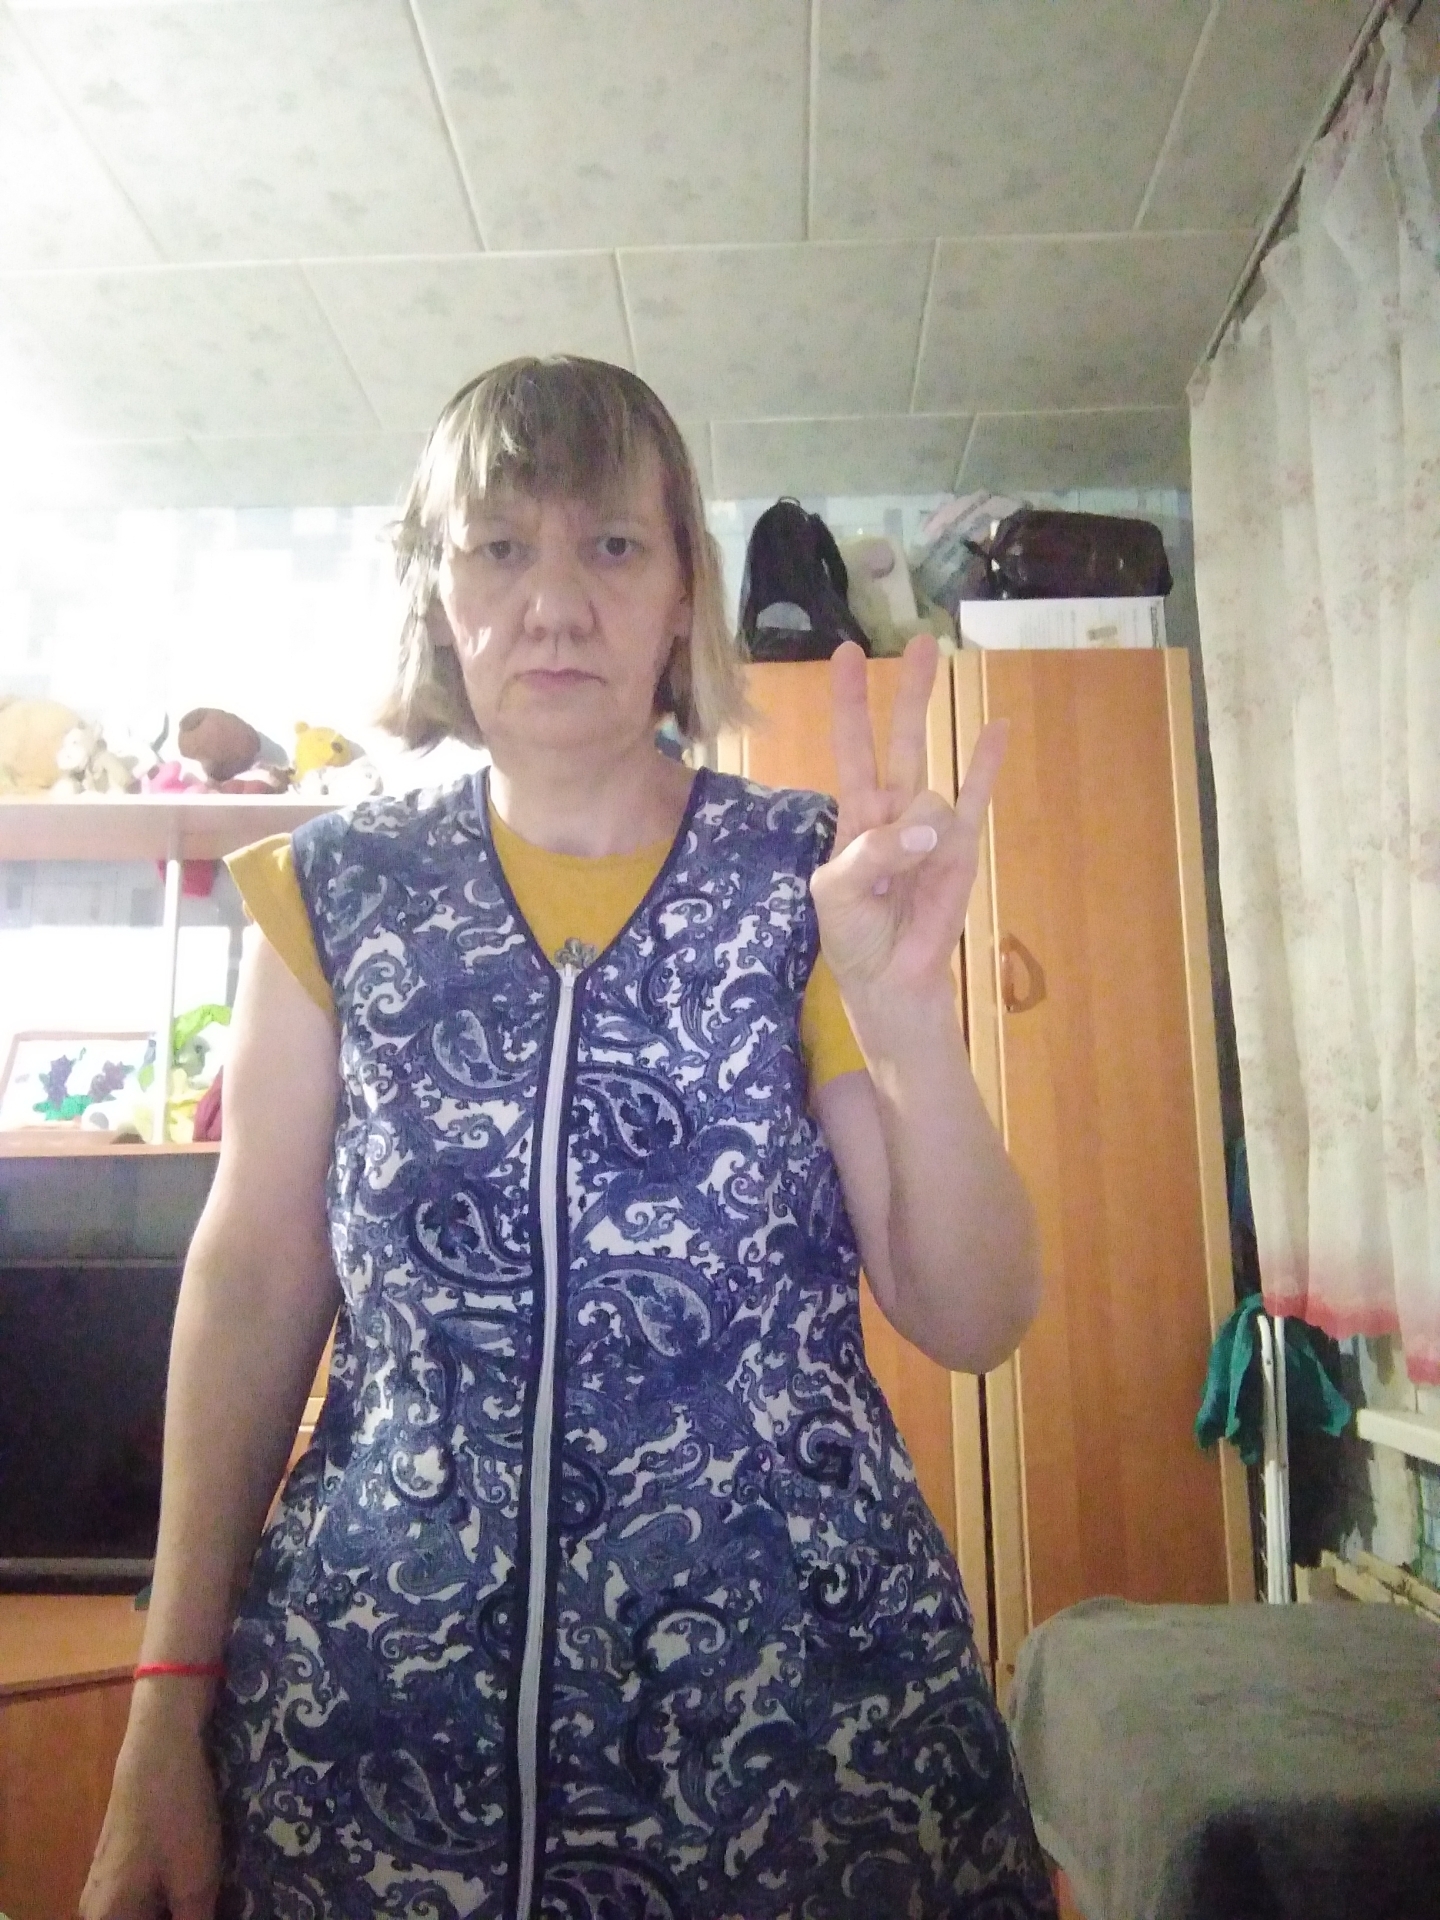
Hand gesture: three3